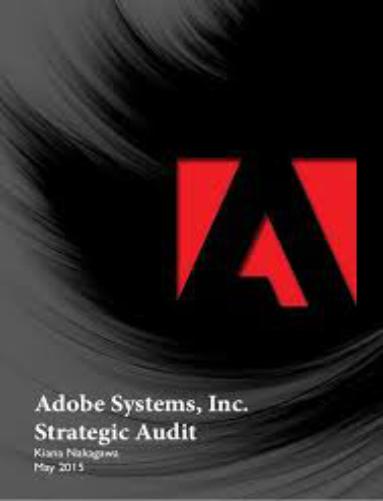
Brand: Adobe Systems
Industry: Others